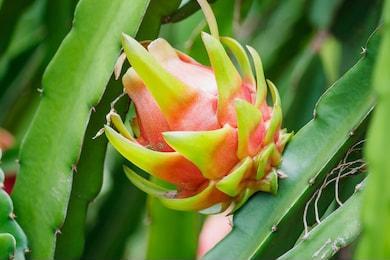
Label: Dragonfruit